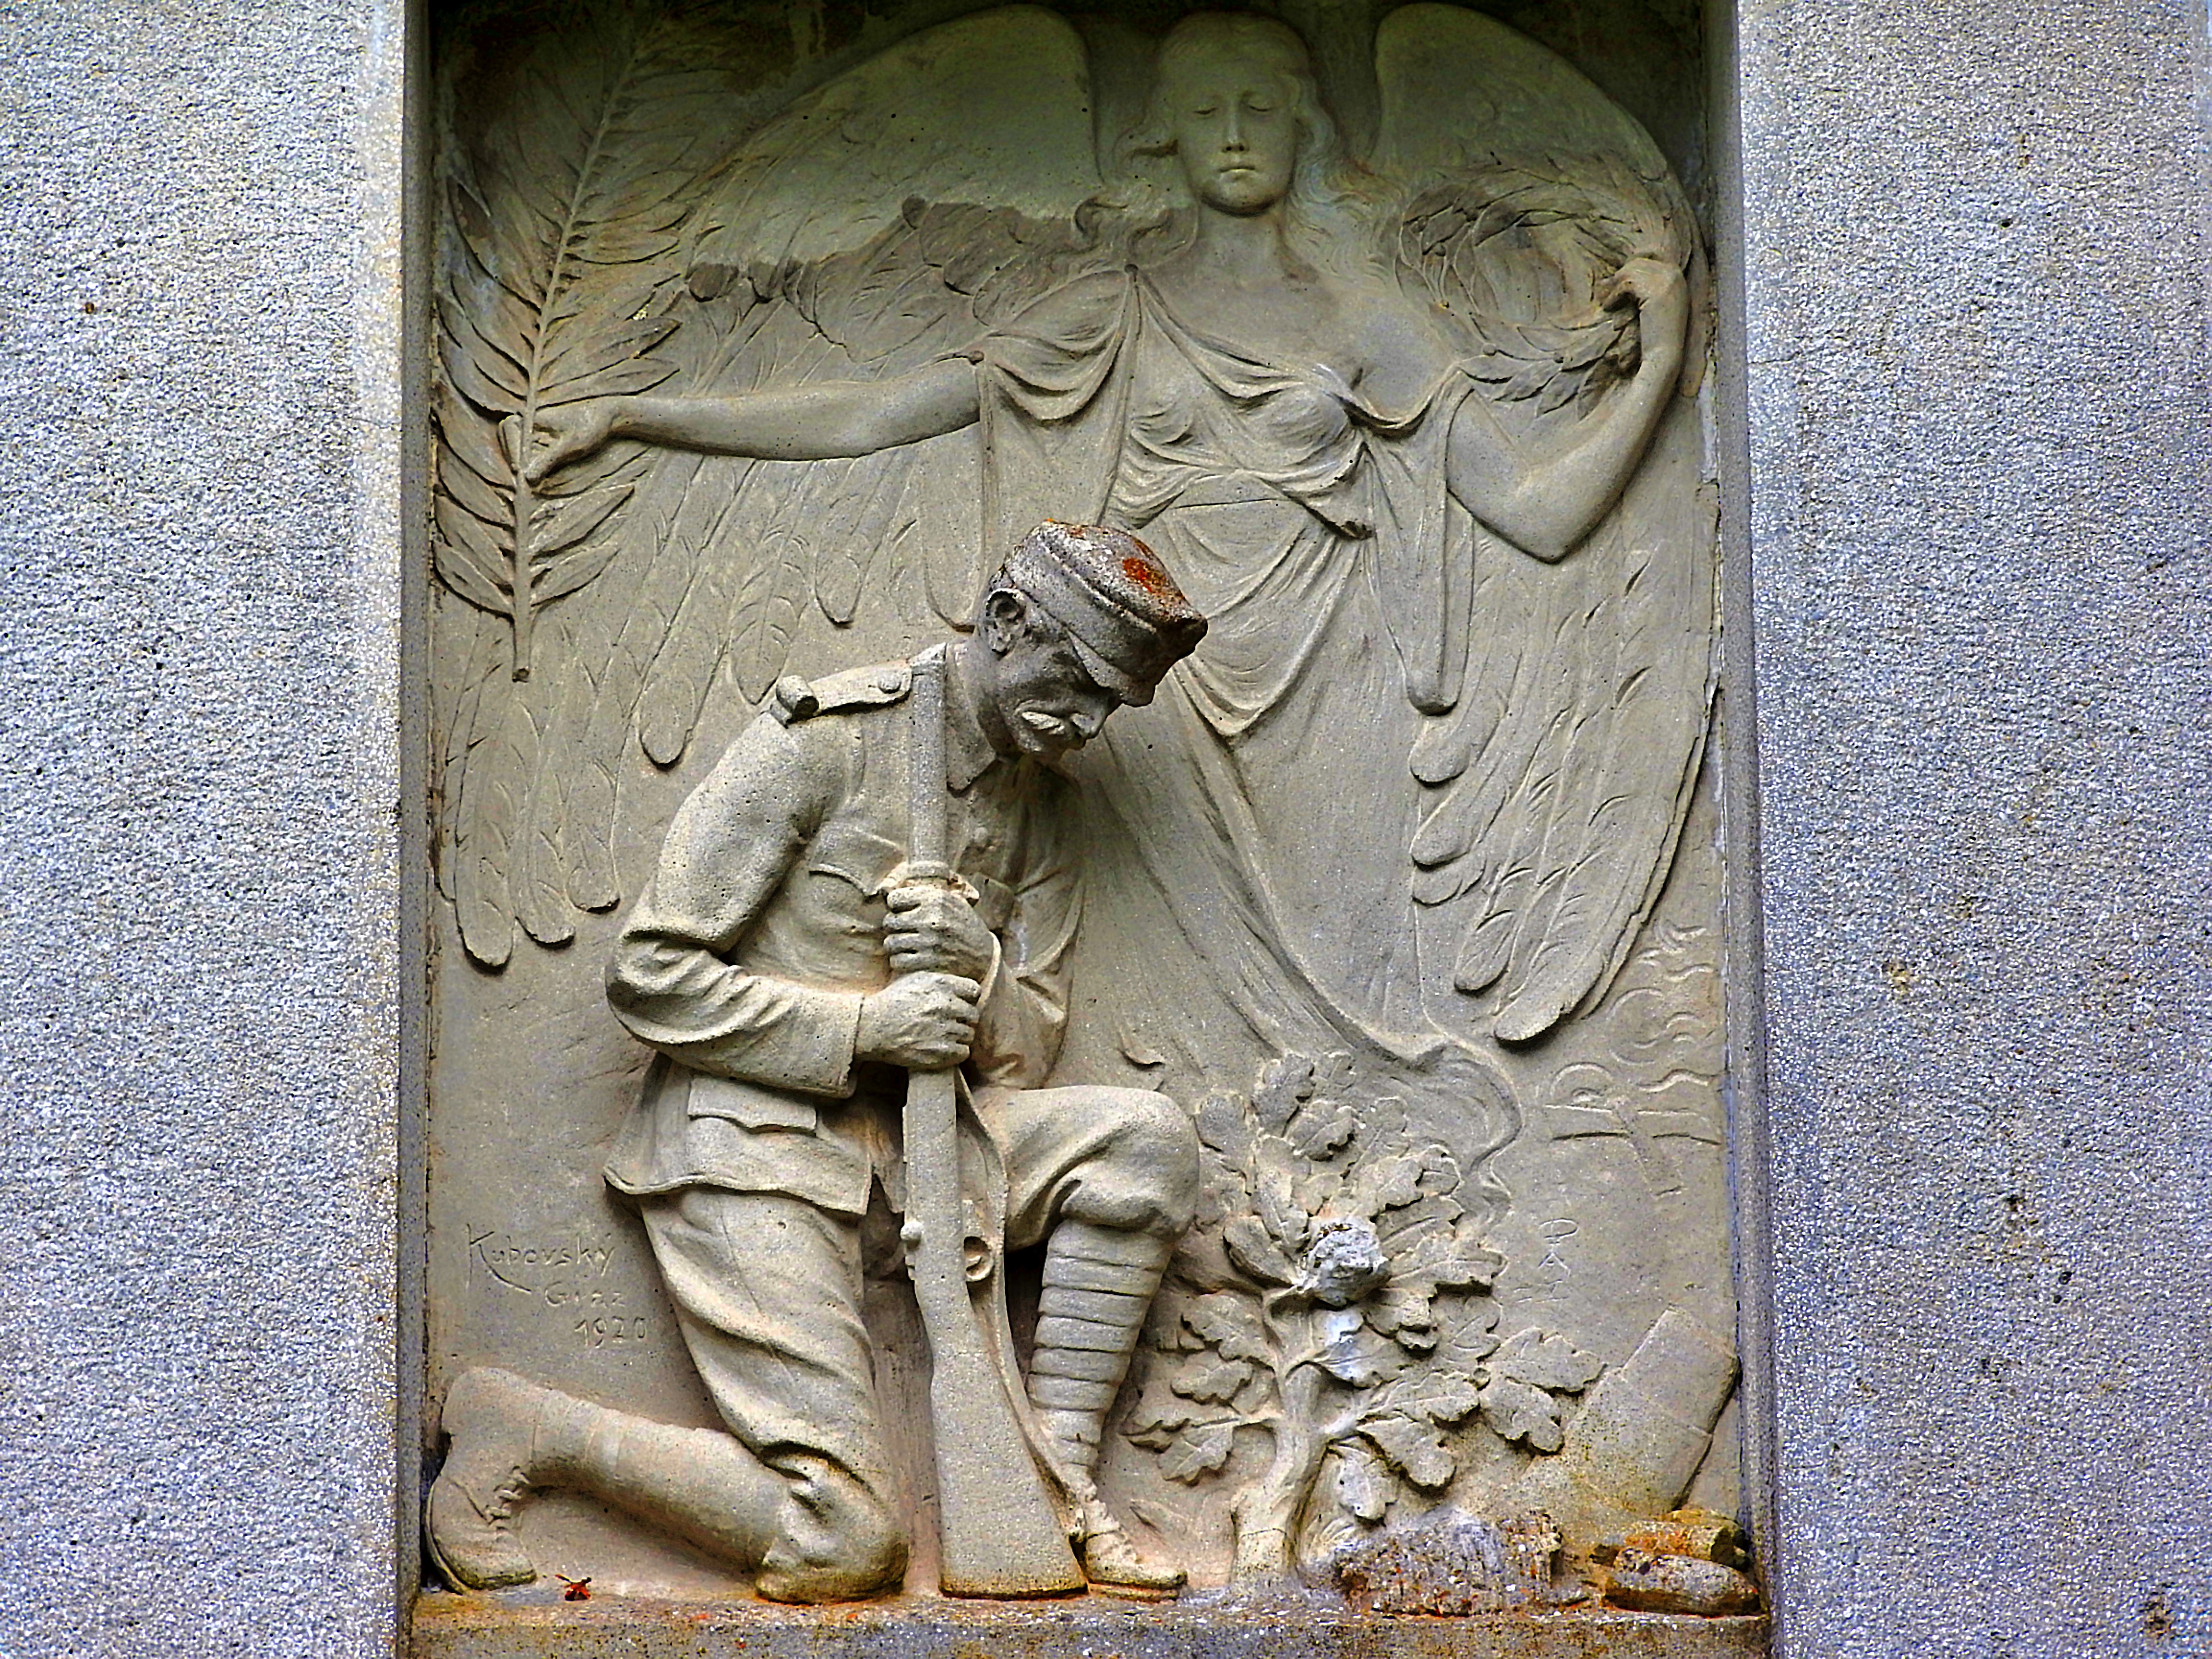
monument, statue, sculpture, art, temple, commemorate, history, carving, relief, war memorial, mythology, stele, stone carving, ancient history, hero memorial